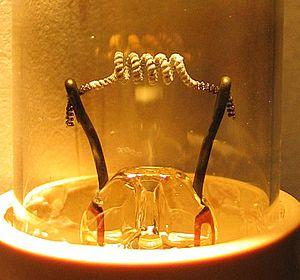
Dans les tubes à vide et les tubes à gaz, une cathode chaudeou cathode thermoionique est une électrode chauffée afin d'émettre des électrons par émission thermoionique. Elle s'oppose à la cathode froide, qui ne possède pas d'élément chauffant, et qui reposent sur une émission par effet de champ ou une émission d'électrons secondaires issue d'un bombardement par des ions positifs.
Une émission thermoionique est un flux d'électrons provenant d'un métal ou d'un oxyde métallique, qui est provoqué par les vibrations des atomes dues à l'énergie thermique lorsque ceux-ci parviennent à surmonter les forces électrostatiques. L'effet croît de manière importante avec l'augmentation de la température, mais est toujours présent pour les températures au-dessus du zéro absolu. La science en rapport avec ce phénomène est la thermoélectricité. Les particules chargées sont appelées « thermions ».